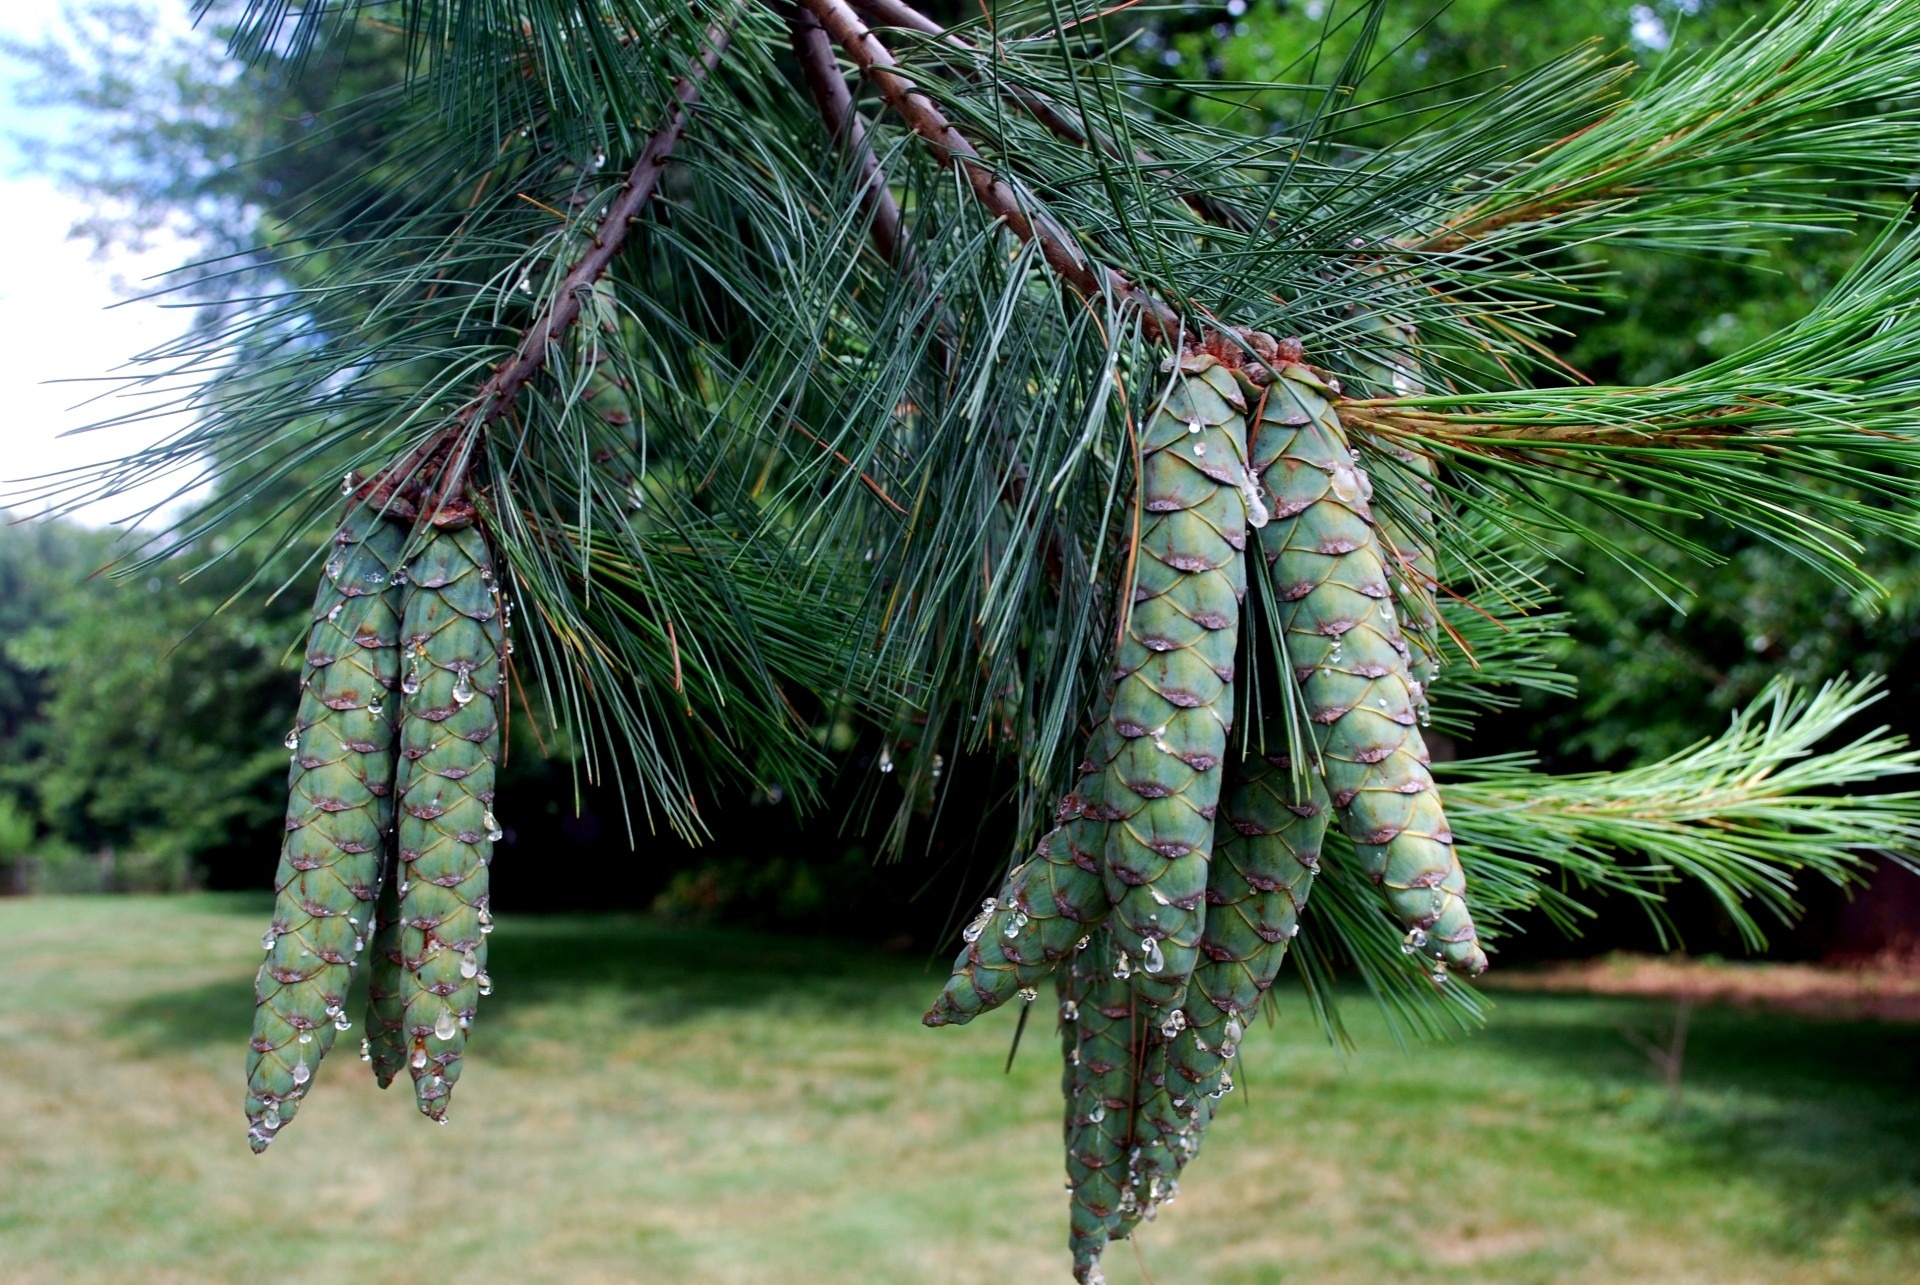
tree, branch, plant, pine, evergreen, botany, fir, season, pine tree, twig, pine cone, conifer, spruce, cluster, larch, sap, pine cones, pine family, woody plant, temperate coniferous forest, land plant, arecales